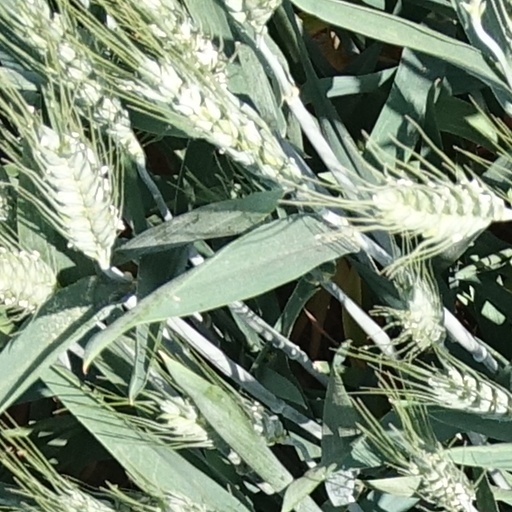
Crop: wheat